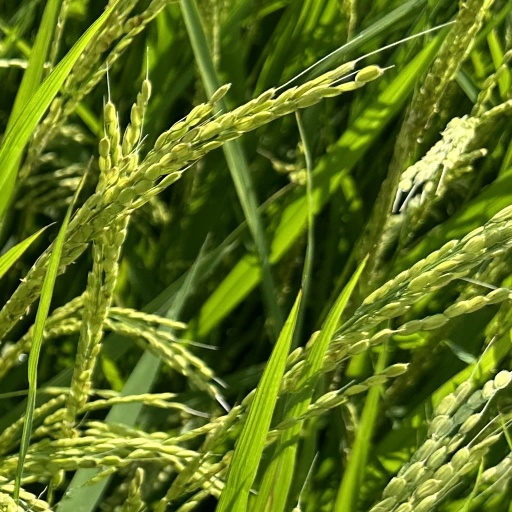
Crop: rice